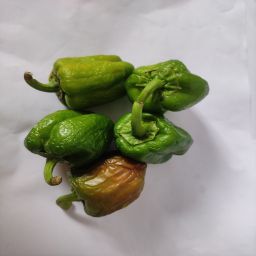
Crop: Bell Pepper
Quality: Ripe